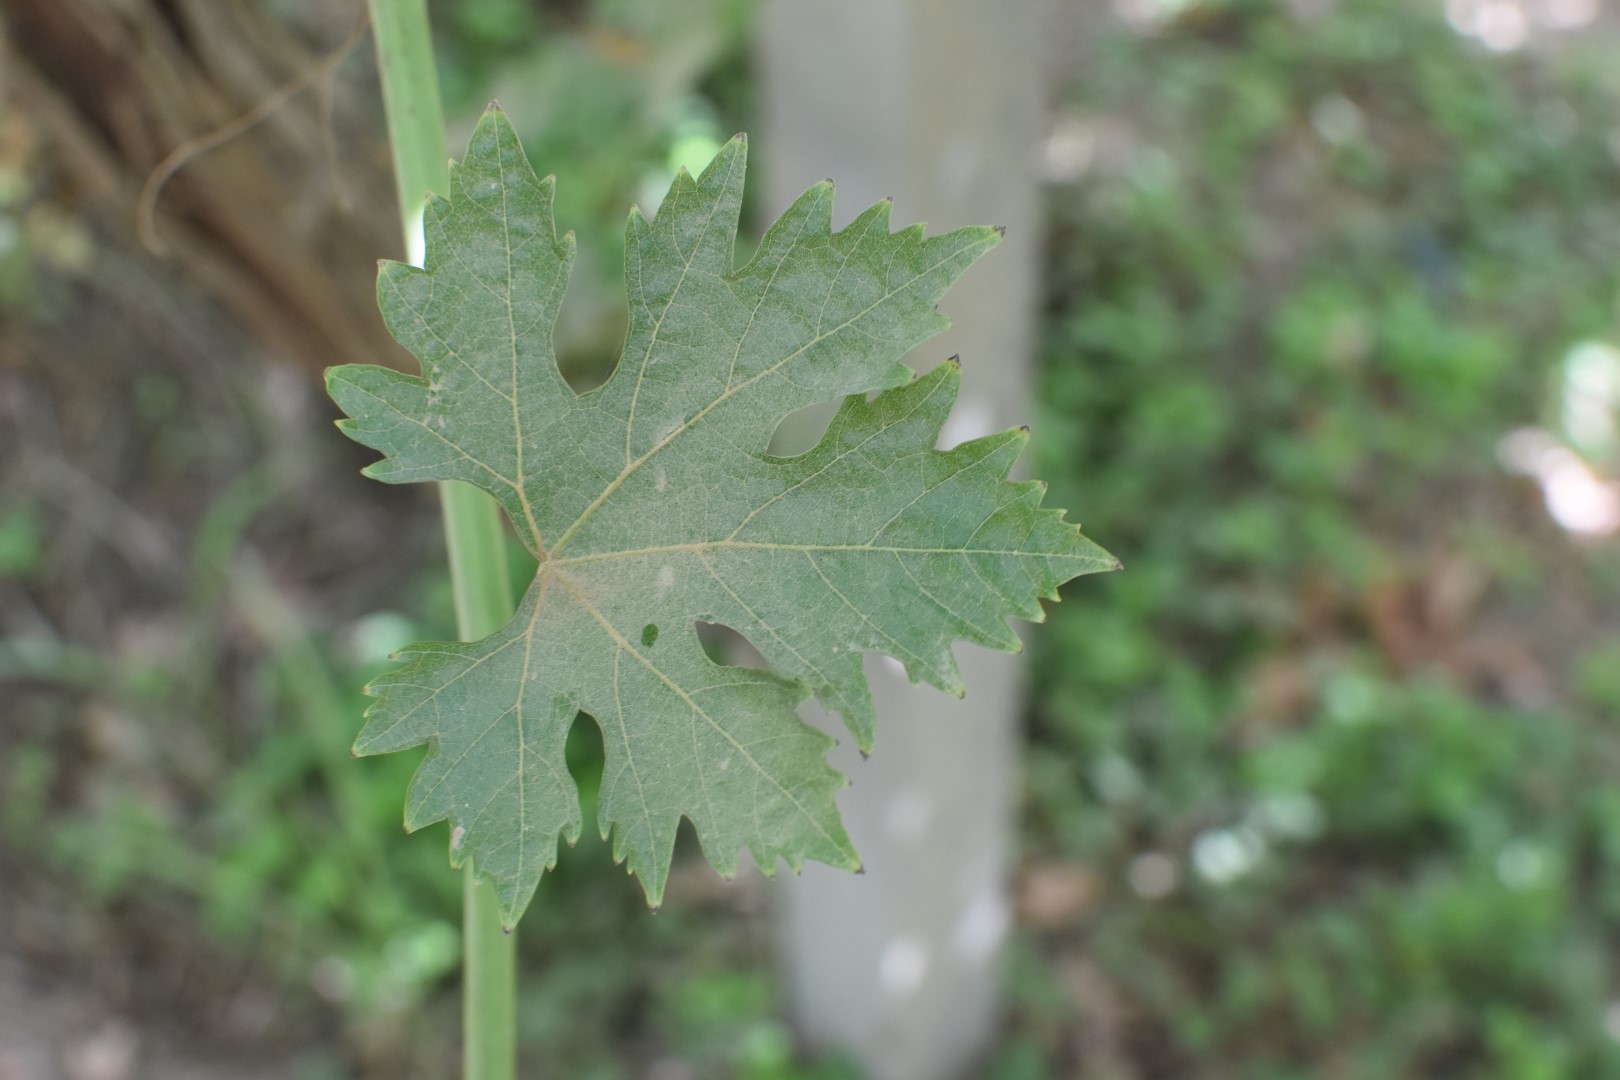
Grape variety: Riasi